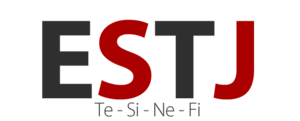
ESTJ est une abréviation utilisée dans le cadre du Myers-Briggs Type Indicator au sujet de l'un des 16 types psychologiques du test. Il est l'un des quatre types appartenant au tempérament Gardien.